Goliath (Six Flags Great America)

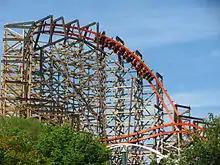
A train going through an overbanked turn on Goliath

The ride begins with a left turn out of the station before ascending the chain lift hill at a 45° angle. From the highest point, trains drop at an angle of 85°, below ground level, reaching their top speed of . After this, cars ascend to a height of for an overbanked turnaround, followed by a descent back to the ground and a small air-time hill. A dive loop is next, where riders are inverted before descending a half loop. The track then enters the second inversion, a zero gravity stall, where the train is suspended upside-down as it crests over a hill underneath the lift hill. This element is followed by a second overbanked turnaround, leading to the brake run and a short path back to the station. One cycle of the ride takes approximately 105 seconds to complete.